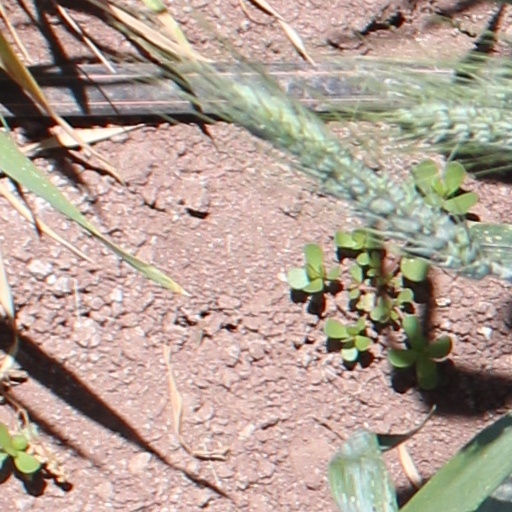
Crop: wheat